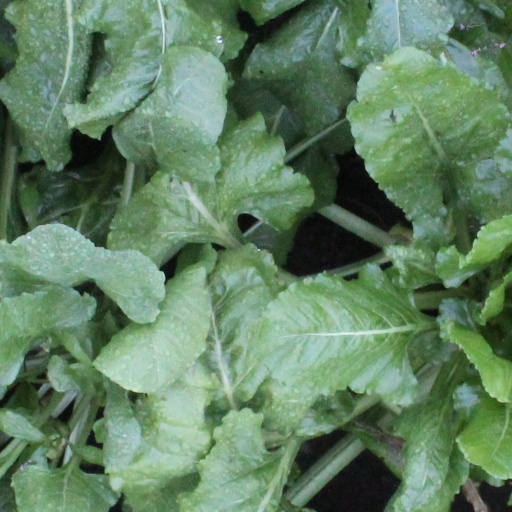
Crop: sugar beet